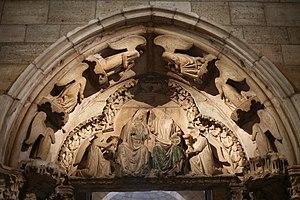
Moutiers-Saint-Jean est une commune française située dans le département de la Côte-d'Or en région Bourgogne-Franche-Comté.
L'abbaye Saint-Jean de Réome est une ancienne abbaye bénédictine, de la congrégation de Saint-Maur, à partir de 1635, et située à Moutiers-Saint-Jean, et dite couramment abbaye de Moutiers-Saint-Jean.